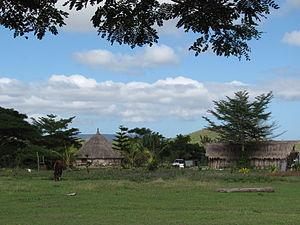
Koné est une commune de Nouvelle-Calédonie, sur la côte Ouest de la Grande Terre, sur la RT1, à 265 km au nord-ouest de Nouméa, à 10 km au nord de Pouembout et à 30 km au sud de Voh. La côte est